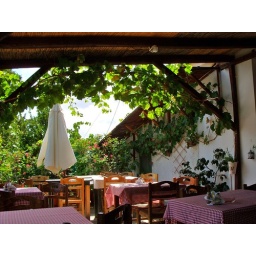
Greece: A little taverna at the end of the road in the pretty little mountain village of Makrinitsa